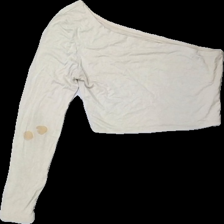
View: back
Type: Top
Category: Ladies
Brand: Not in the list
Colors: Beige
Material: 100% viskos
Pattern: Other
Cut: None
Stains: Major
Damage: stora smuts fläckar och nopprigt
Damage location: middle left
Damage 2: nopprigt och smuts fläckar
Damage 2 location: middle center
Damage 3: nopprigt på ärm
Damage 3 location: middle right
Price range: <50
Recommended usage: Export
Description: Top med en ärm
Comment: saknas märke och storlek